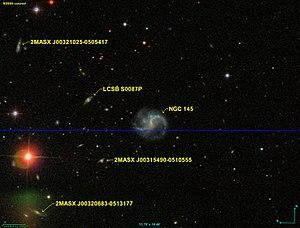
Image créée à l'aide du logiciel Aladin Sky Atlas du Centre de Données astronomiques de Strasbourg et des données de SDSS (Sloan Digital Sky Survey).
NGC 145, aussi connu sous le nom d'Arp 19, est une galaxie spirale barrée magellanique située dans la constellation de la Baleine à environ 185 millions d'années-lumière de la Voie lactée. Elle a été découverte par l'astronome John Herschel en 1828. Elle est surtout connue pour avoir trois bras spiraux.